Vaazhvey Maayam

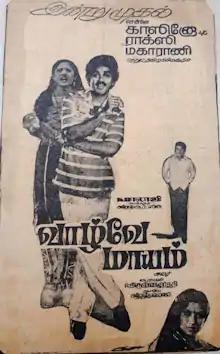
Theatrical release poster

Vaazhvey Maayam is a 1982 Indian Tamil-language romantic drama film directed by R. Krishnamoorthy, starring Kamal Haasan, Sridevi and Sripriya. It is a remake of the 1981 Telugu film "Premabhishekam". The film was released on 26 January 1982, and ran for over 200 days in theatres.